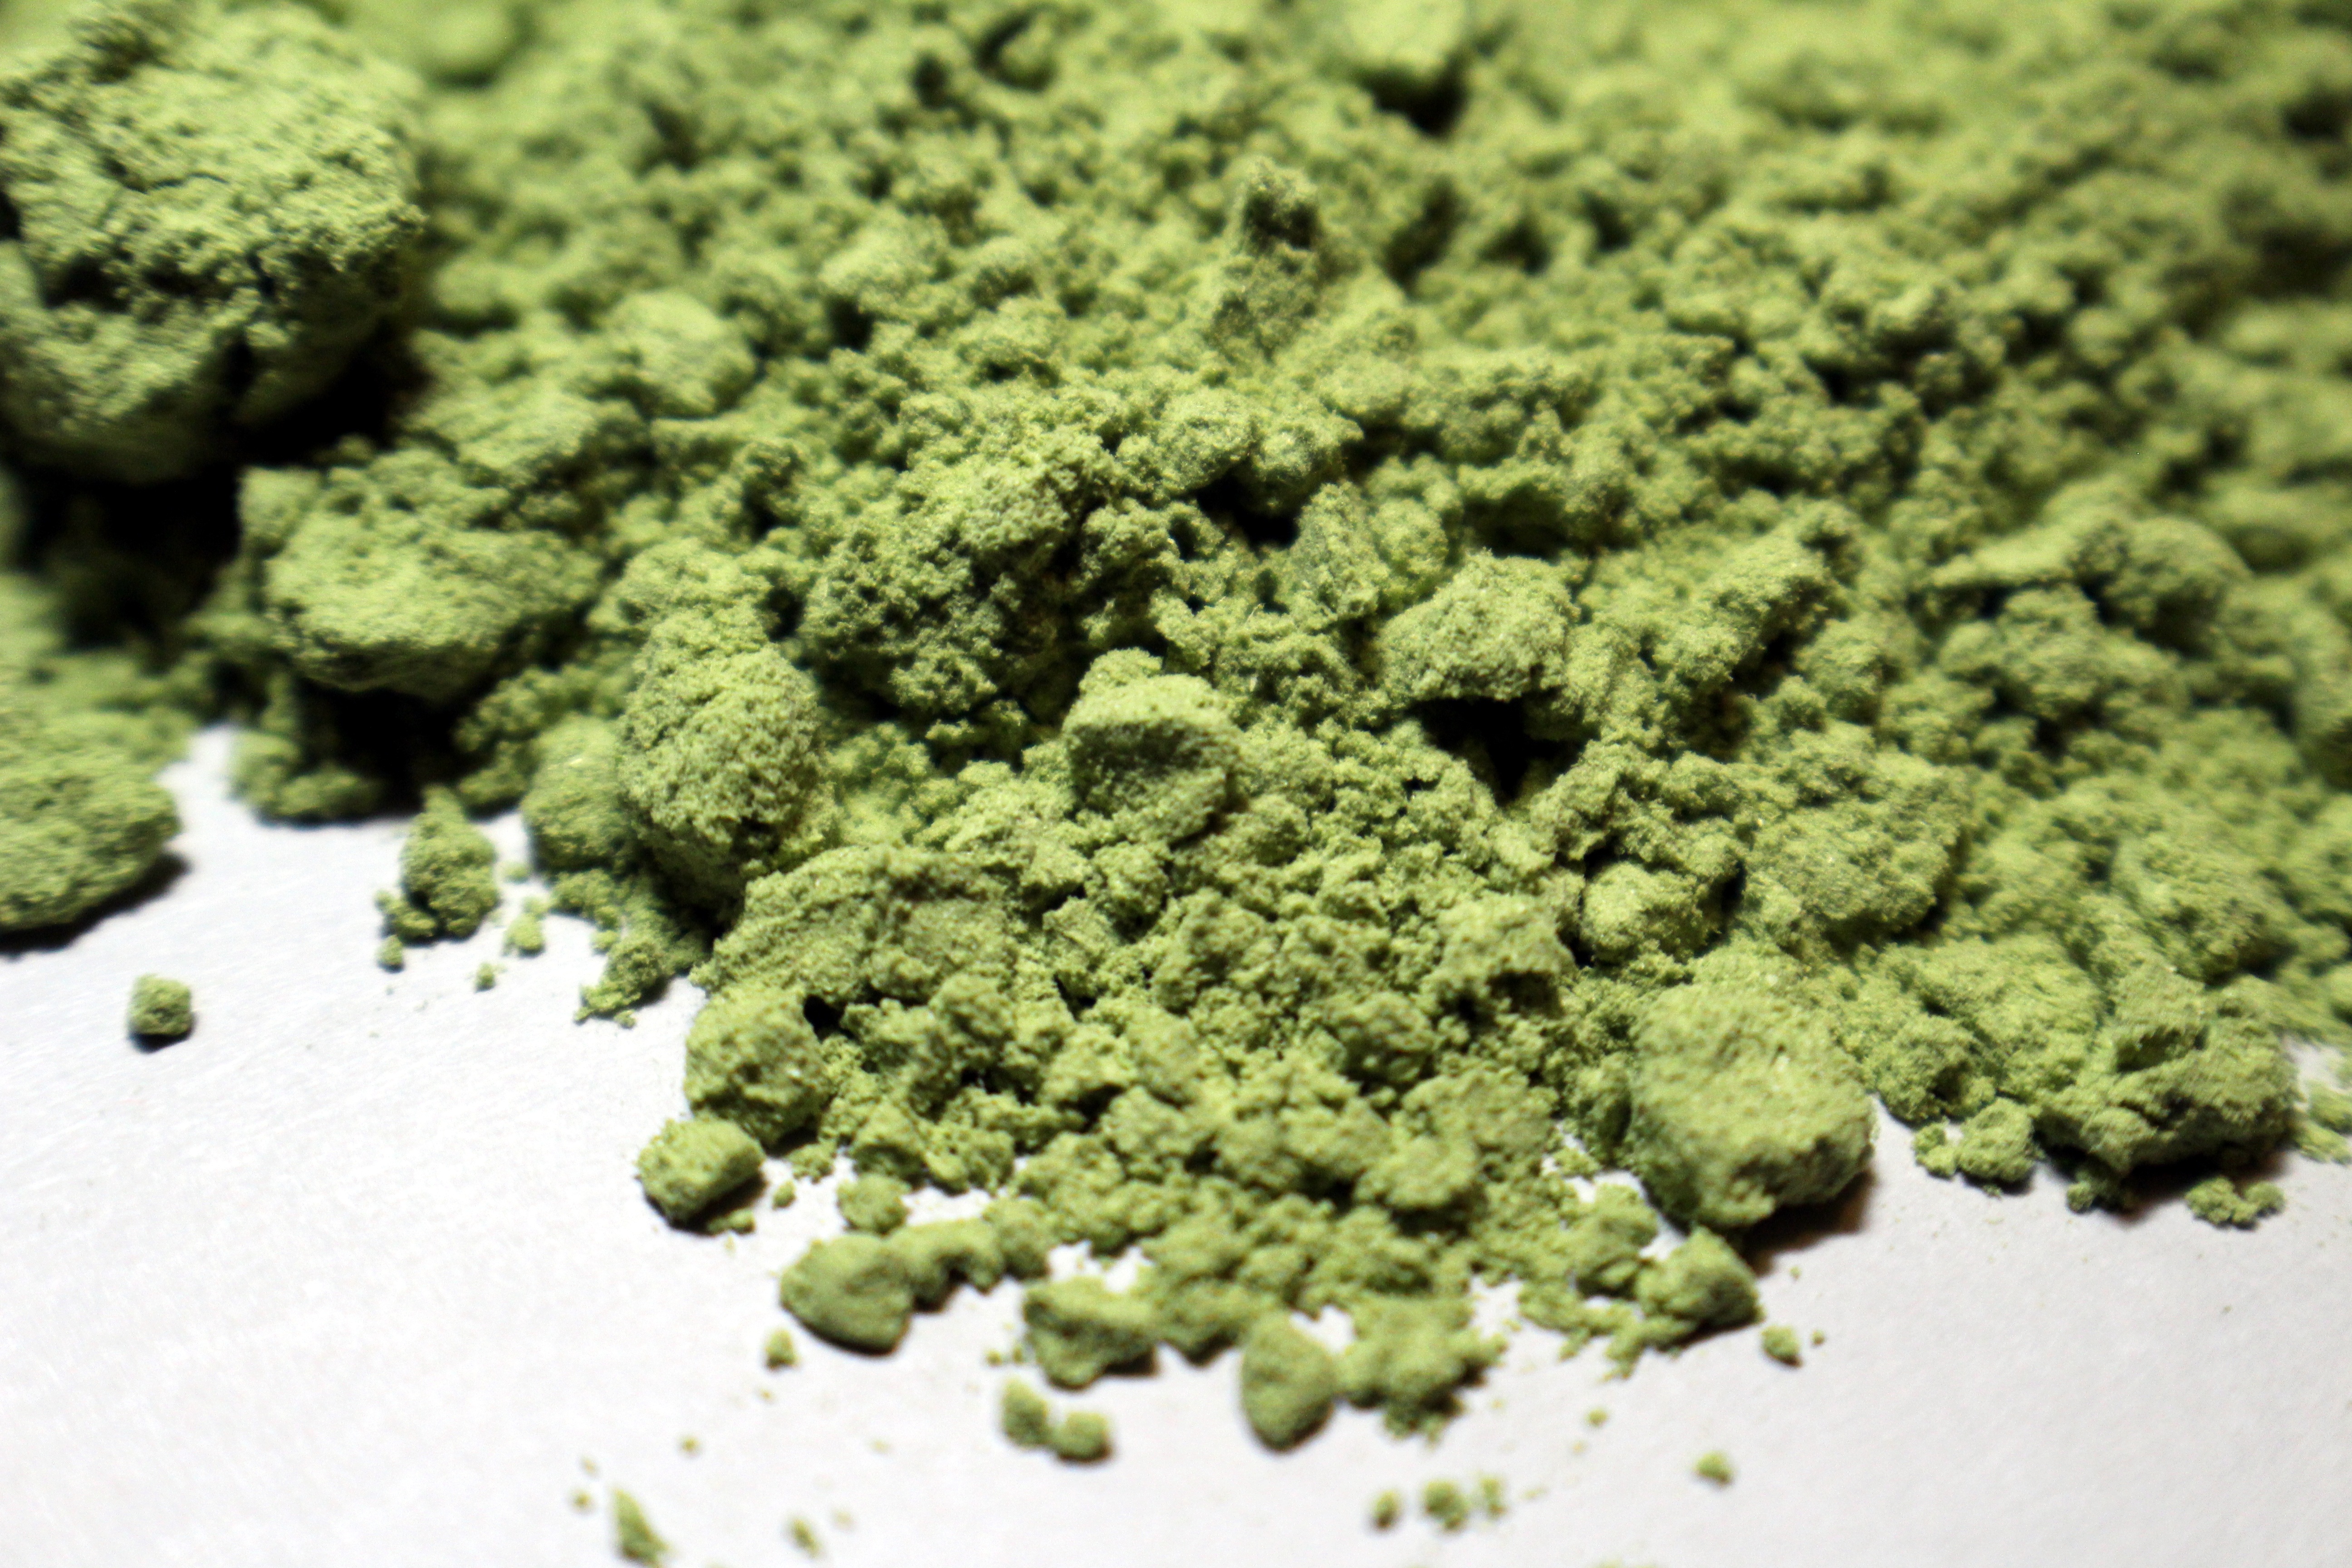
nature, plant, leaf, flower, food, green, herb, produce, vegetable, soil, drink, powder, healthy, medium, bless you, flowering plant, germ, land plant, wheatgerm grass